30th Brigade (Australia)

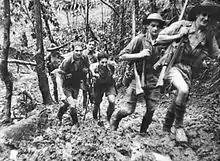
Members of the 39th Battalion withdrawing after the Battle of Isurava

The 14th Brigade arrived to reinforce the garrison in late May, freeing up the 39th Battalion to assume the role of brigade reserve, which saw it move to 3-Mile Valley. After the Japanese landings at Buna in mid-July 1942, the 39th Battalion was detached to Maroubra Force and was sent up the Kokoda Track to Kokoda to provide a blocking force. During the subsequent Kokoda Track campaign, the 39th fought a series of desperate delaying actions to slow the Japanese advance on Port Moresby throughout July and August around Kokoda and Isurava, where they were joined by the brigade's headquarters and the 53rd Battalion. After heavy fighting, the 30th was relieved by the 21st and 25th Brigades as veteran Second Australian Imperial Force units, which had been hurriedly brought back from the Middle East, were rushed to New Guinea to help shore up the Australian position. That month, elements of the brigade were detached to form Honnor Force; the 30th Brigade moved to Laloki River, as Honnor Force attempted to interdict Japanese lines of communication and the 49th Battalion cleared the area around Mt Lawes.